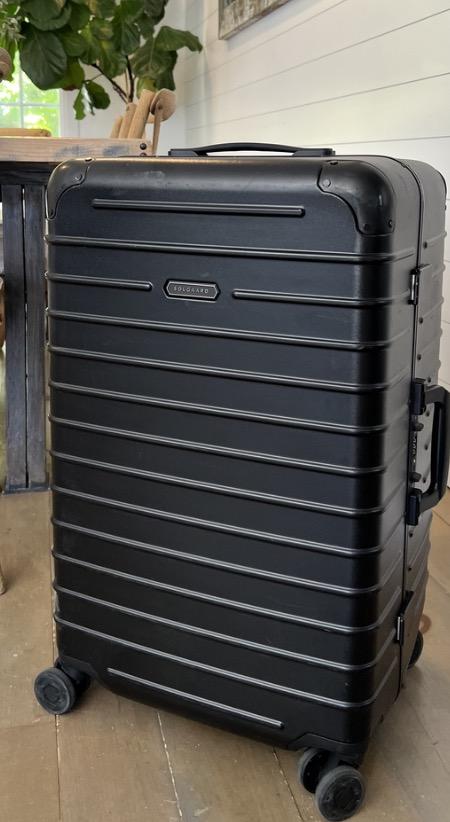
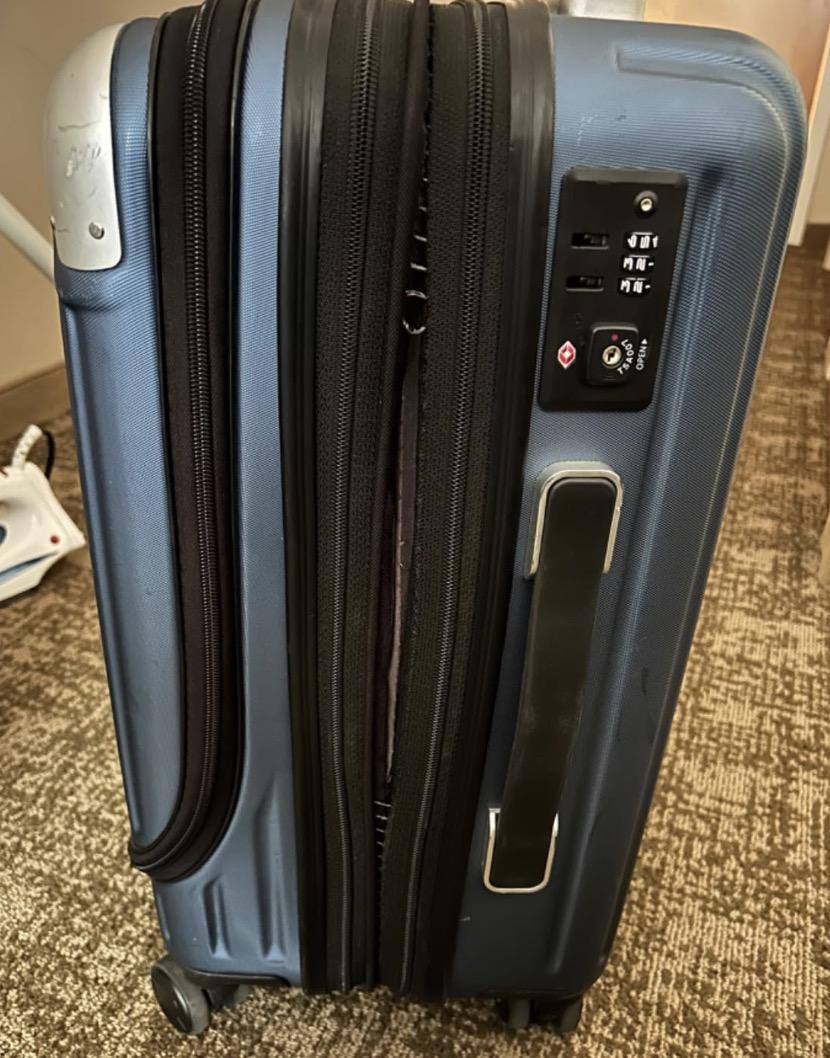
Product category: items_tea
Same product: no